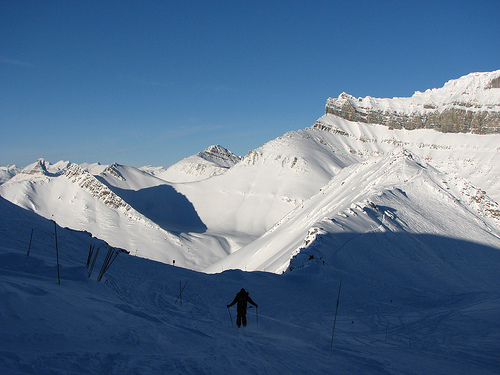
question: 何が写っていますか？
answer: 雪山です

question: 誰が写っていますか？
answer: スキーヤーです

question: どこの写真ですか？
answer: 雪山の山間部です

question: 一日でいつ頃の写真ですか？
answer: 日中です

question: なぜ影ができているのですか？
answer: 高い山が聳えているからです

question: 空はどんな様子ですか？
answer: 雲一つない青空です

question: 雪山はどれくらいの大きさですか？
answer: 写真の端から端まで貫いています

question: 建物はいくつ見えますか？
answer: 一つもありません